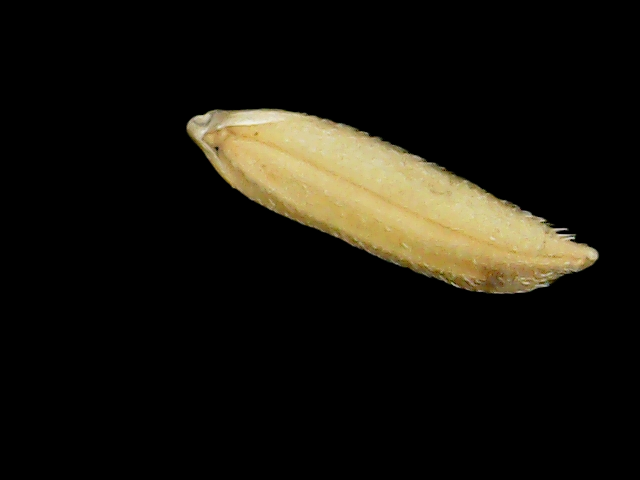
Rice variety: Binadhan26